Atlantification of the Arctic

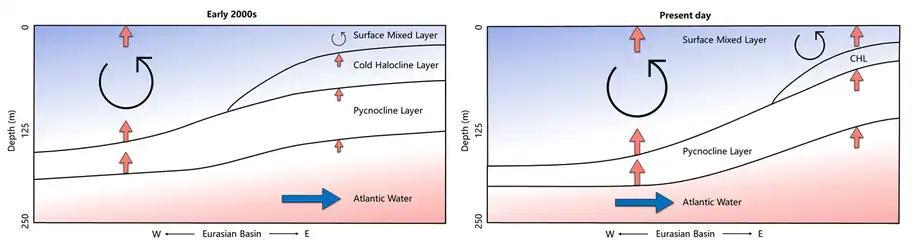

At the moment, the largest part of inflowing heat from the Atlantic Ocean is lost to the atmosphere within the Barents Sea. It is expected though, that the temperature in the Barents Sea will increase due to changes in the interaction with the atmosphere. As a result, the water flowing out from the Barents Sea in between Franz Josef Land and Novaya Zemlya (Barents Sea exit) will warm significantly from -0.2formula_1 to 2.2formula_1 C in 2080. This shows that warm Atlantic water will penetrate further into the Arctic Ocean, ultimately extending throughout the Eurasian basin, leading to reduction in sea-ice thickness in this region.